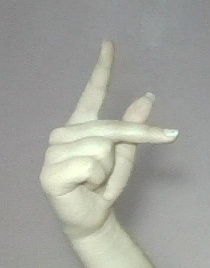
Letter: dha